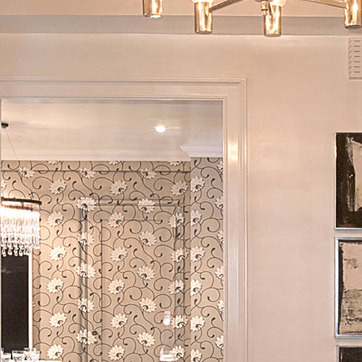
Material: wallpaper